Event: Nepal Earthquake
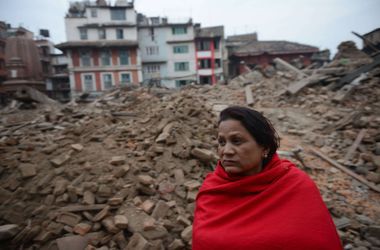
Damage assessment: damage